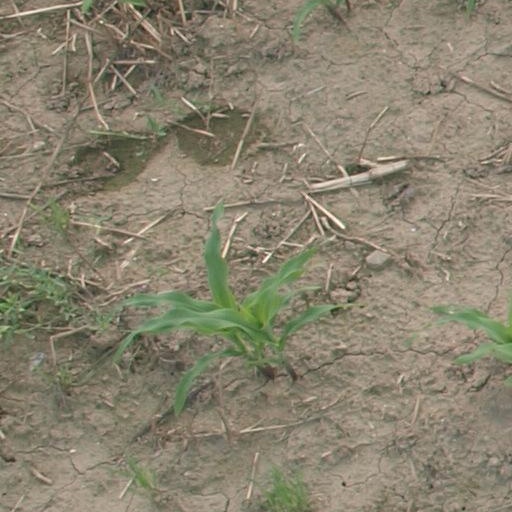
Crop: maize; corn